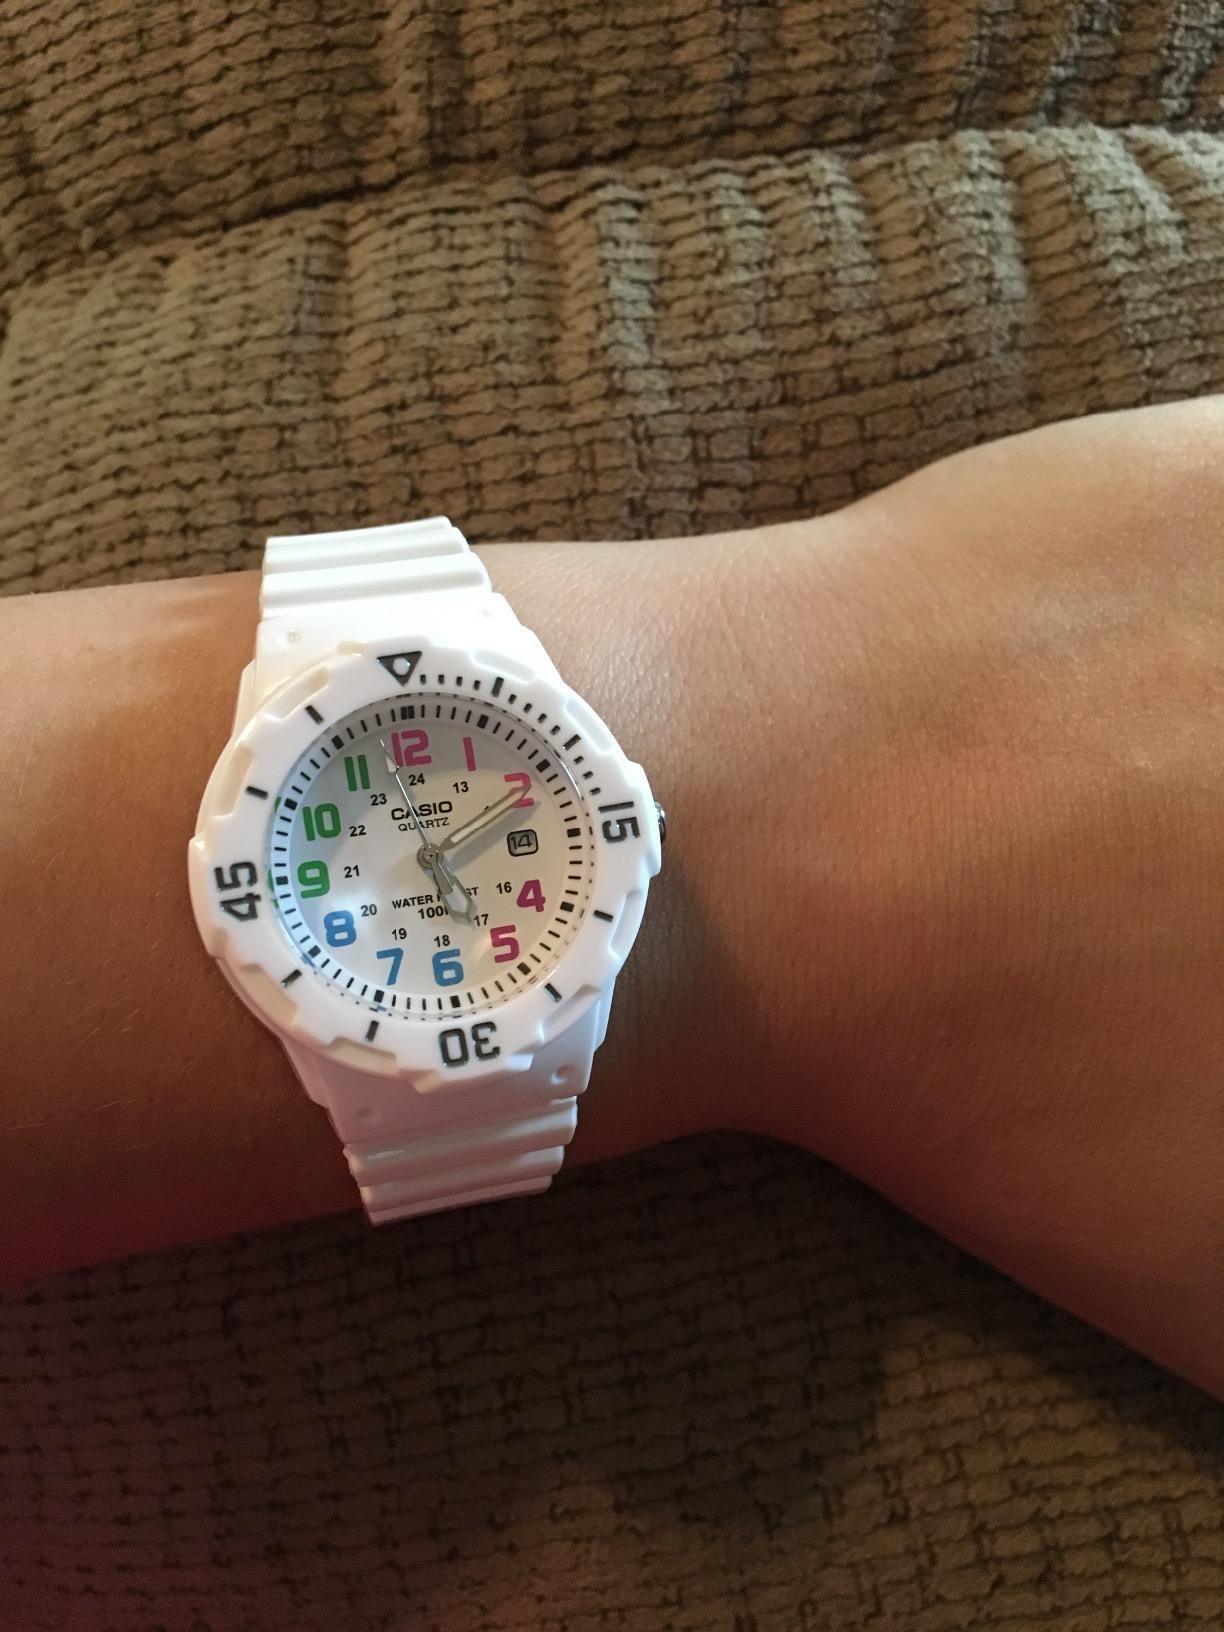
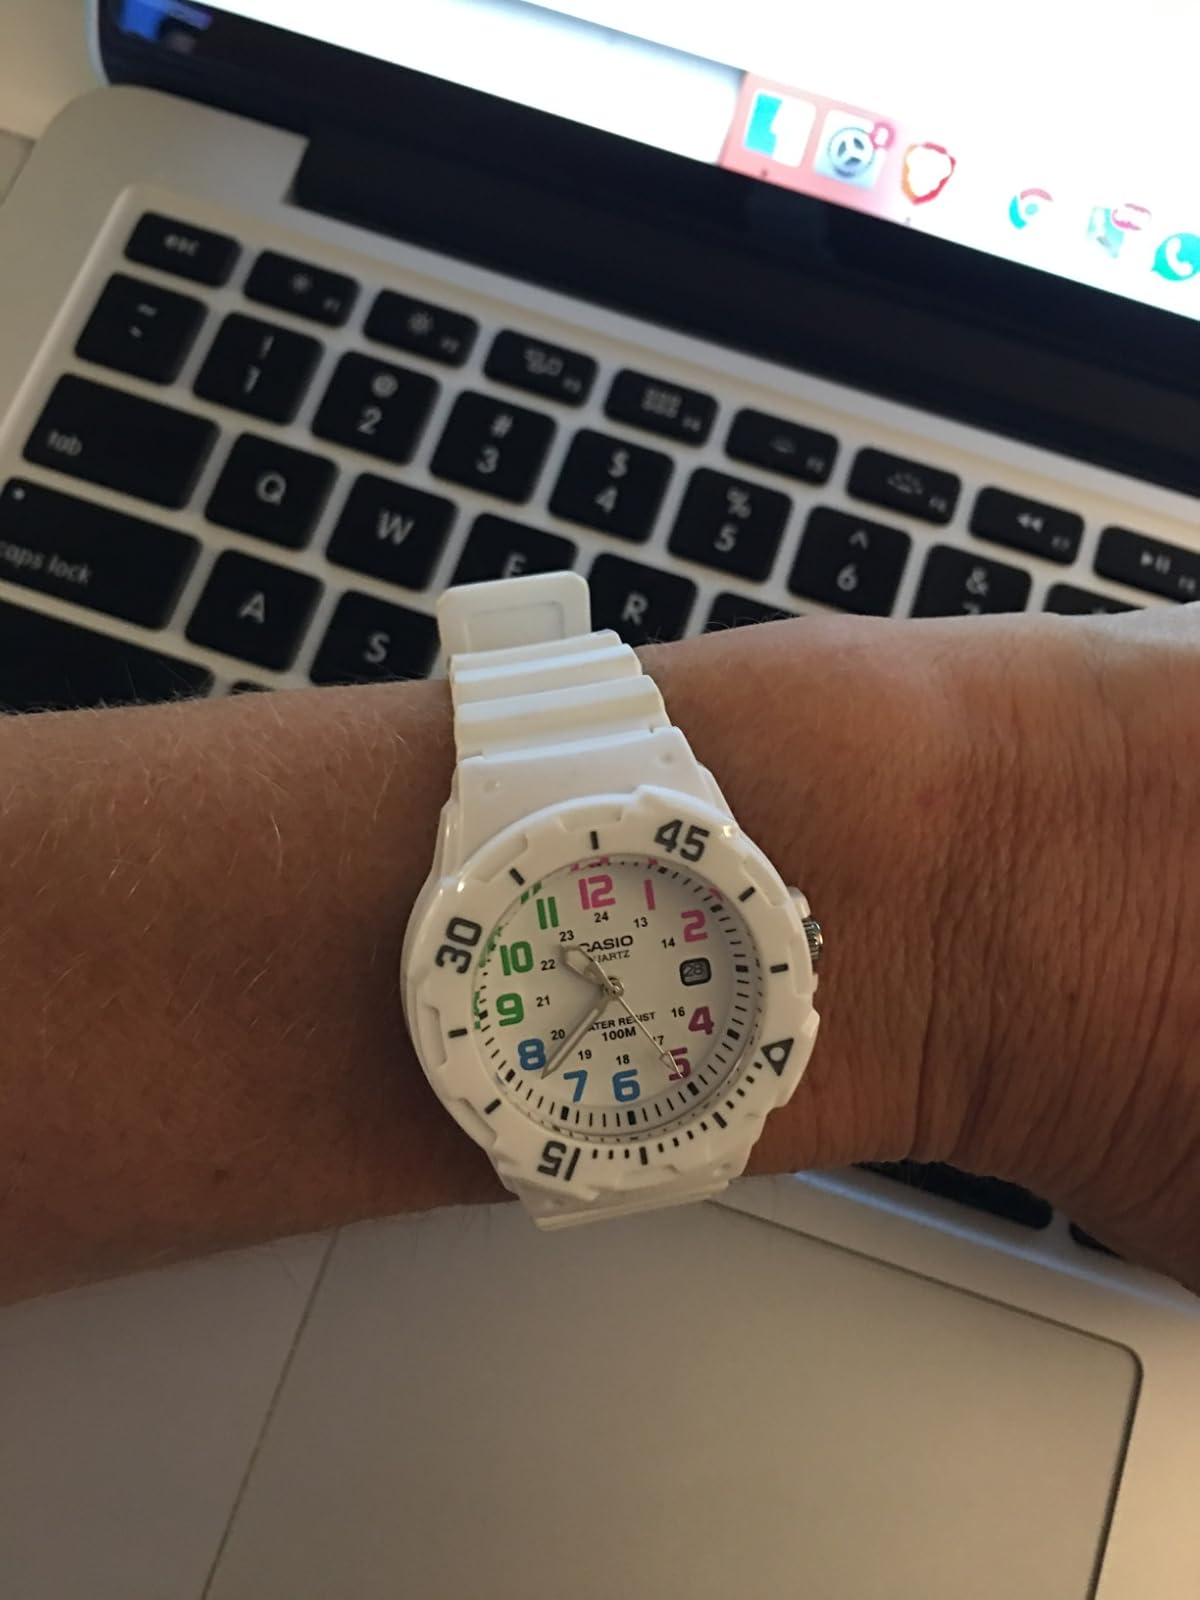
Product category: accessories_watch
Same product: yes